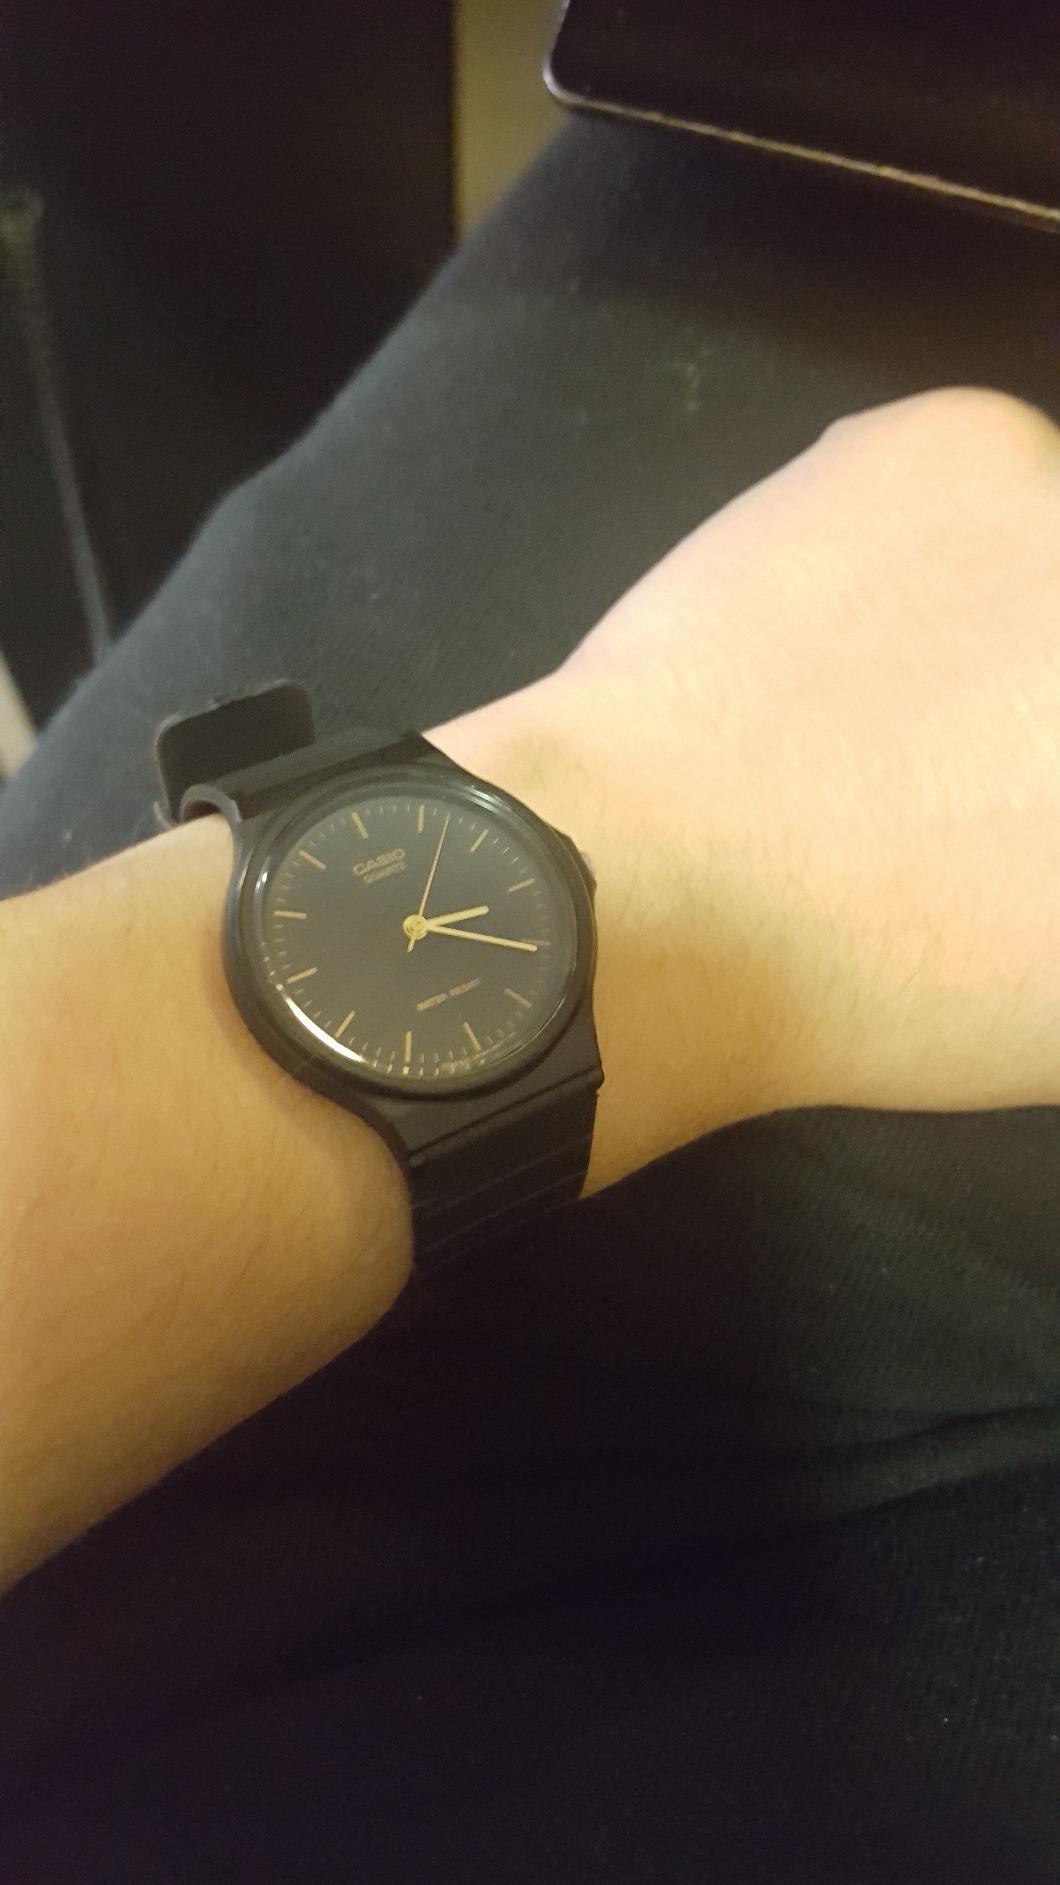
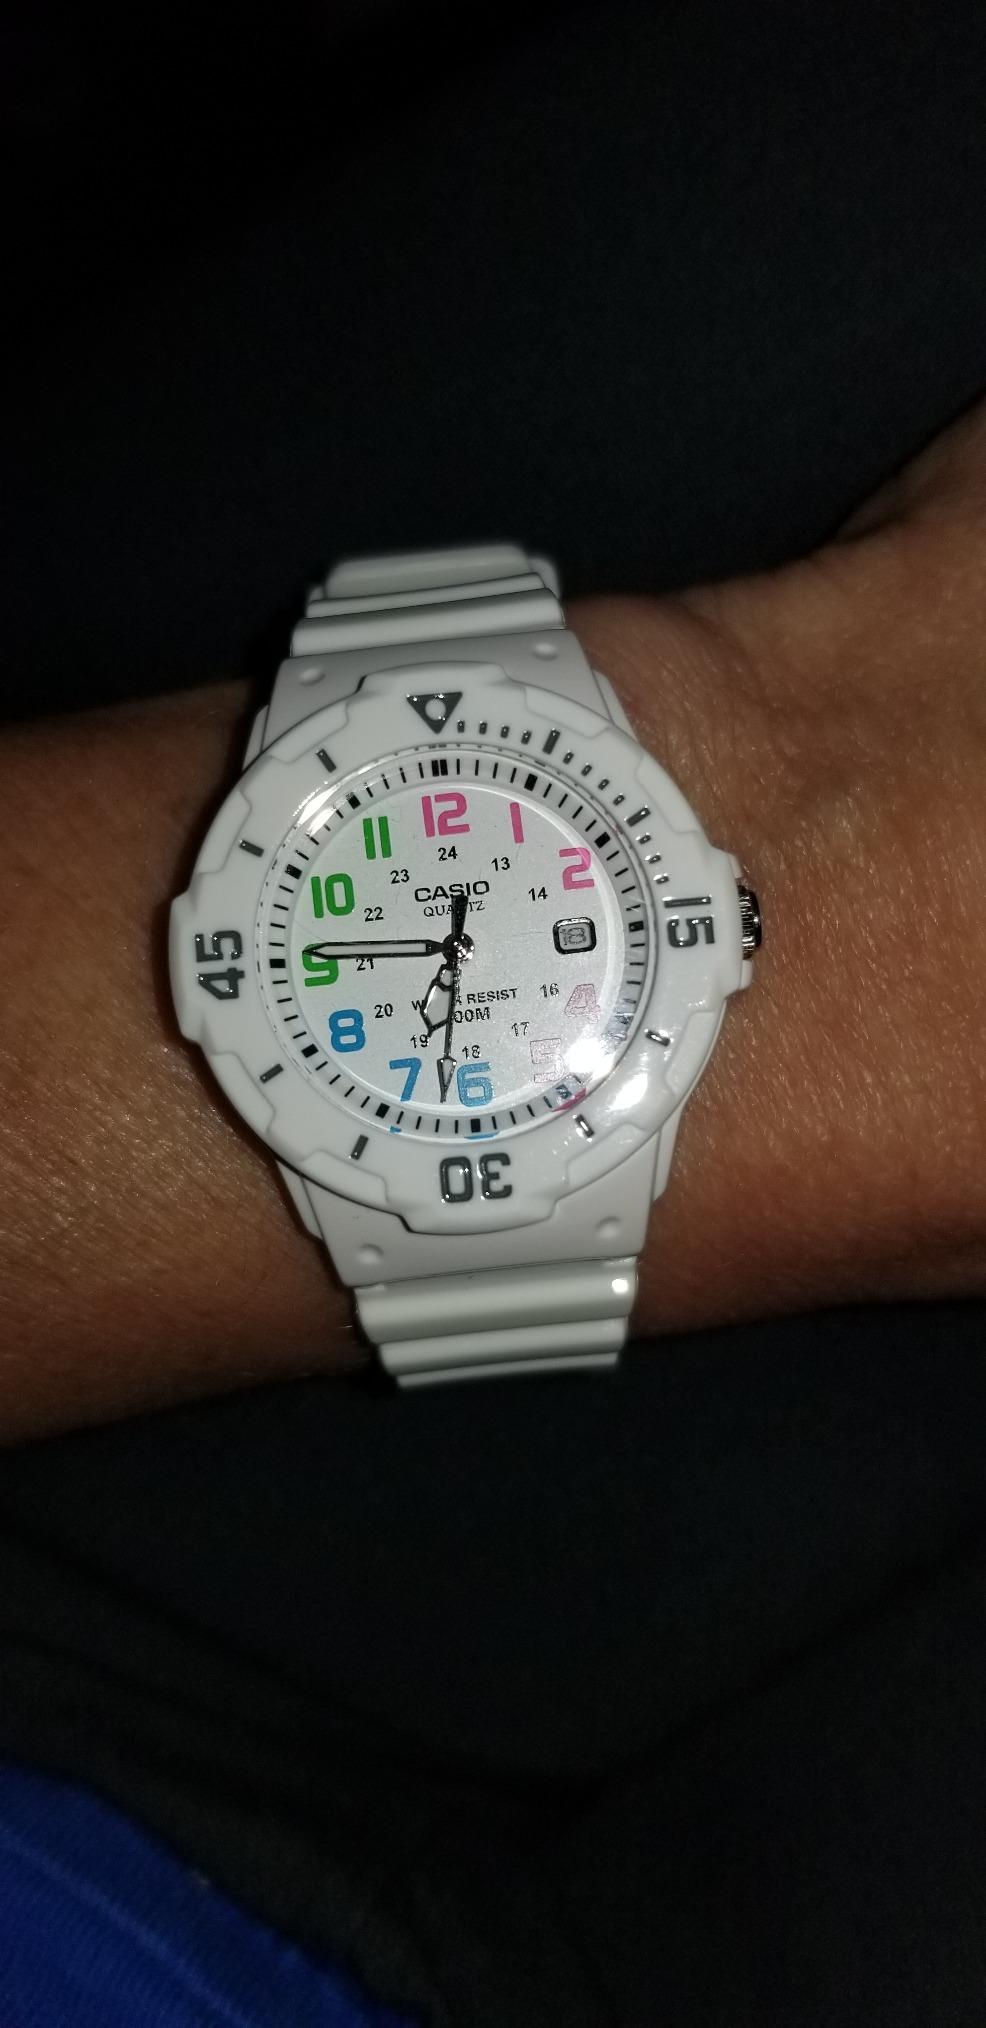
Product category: accessories_watch
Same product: no